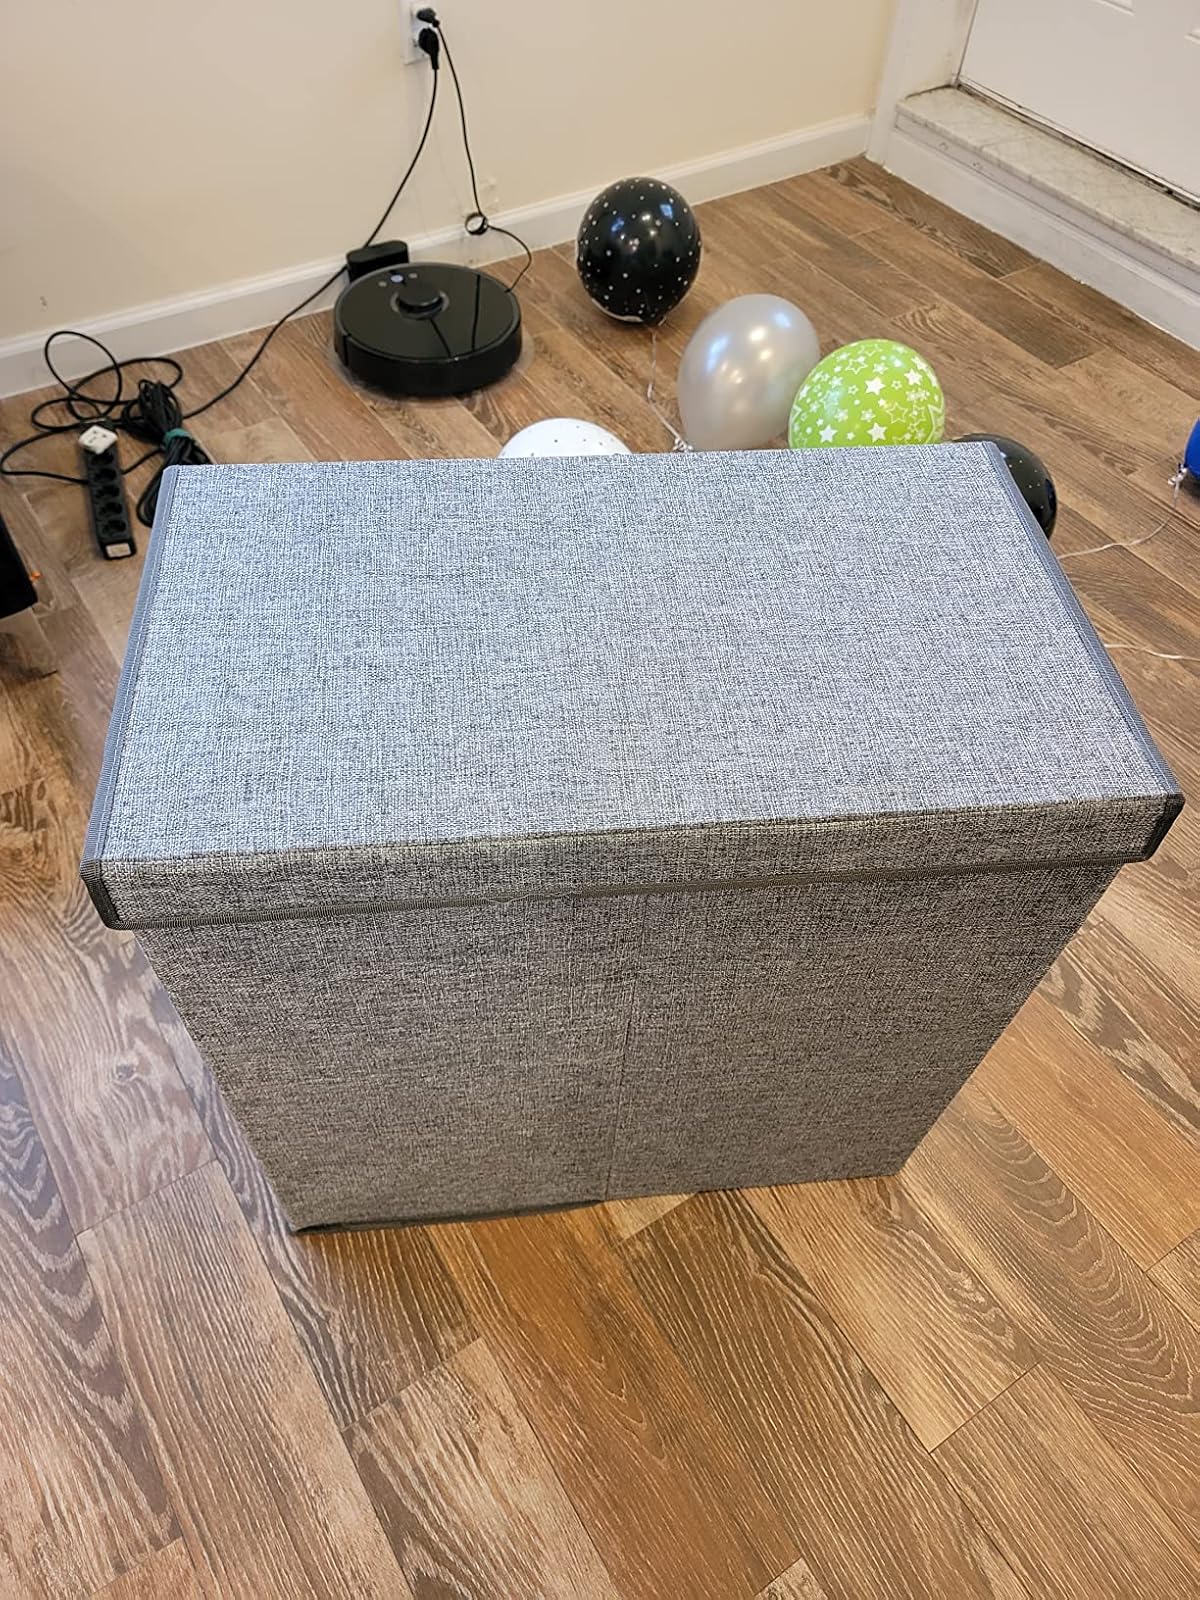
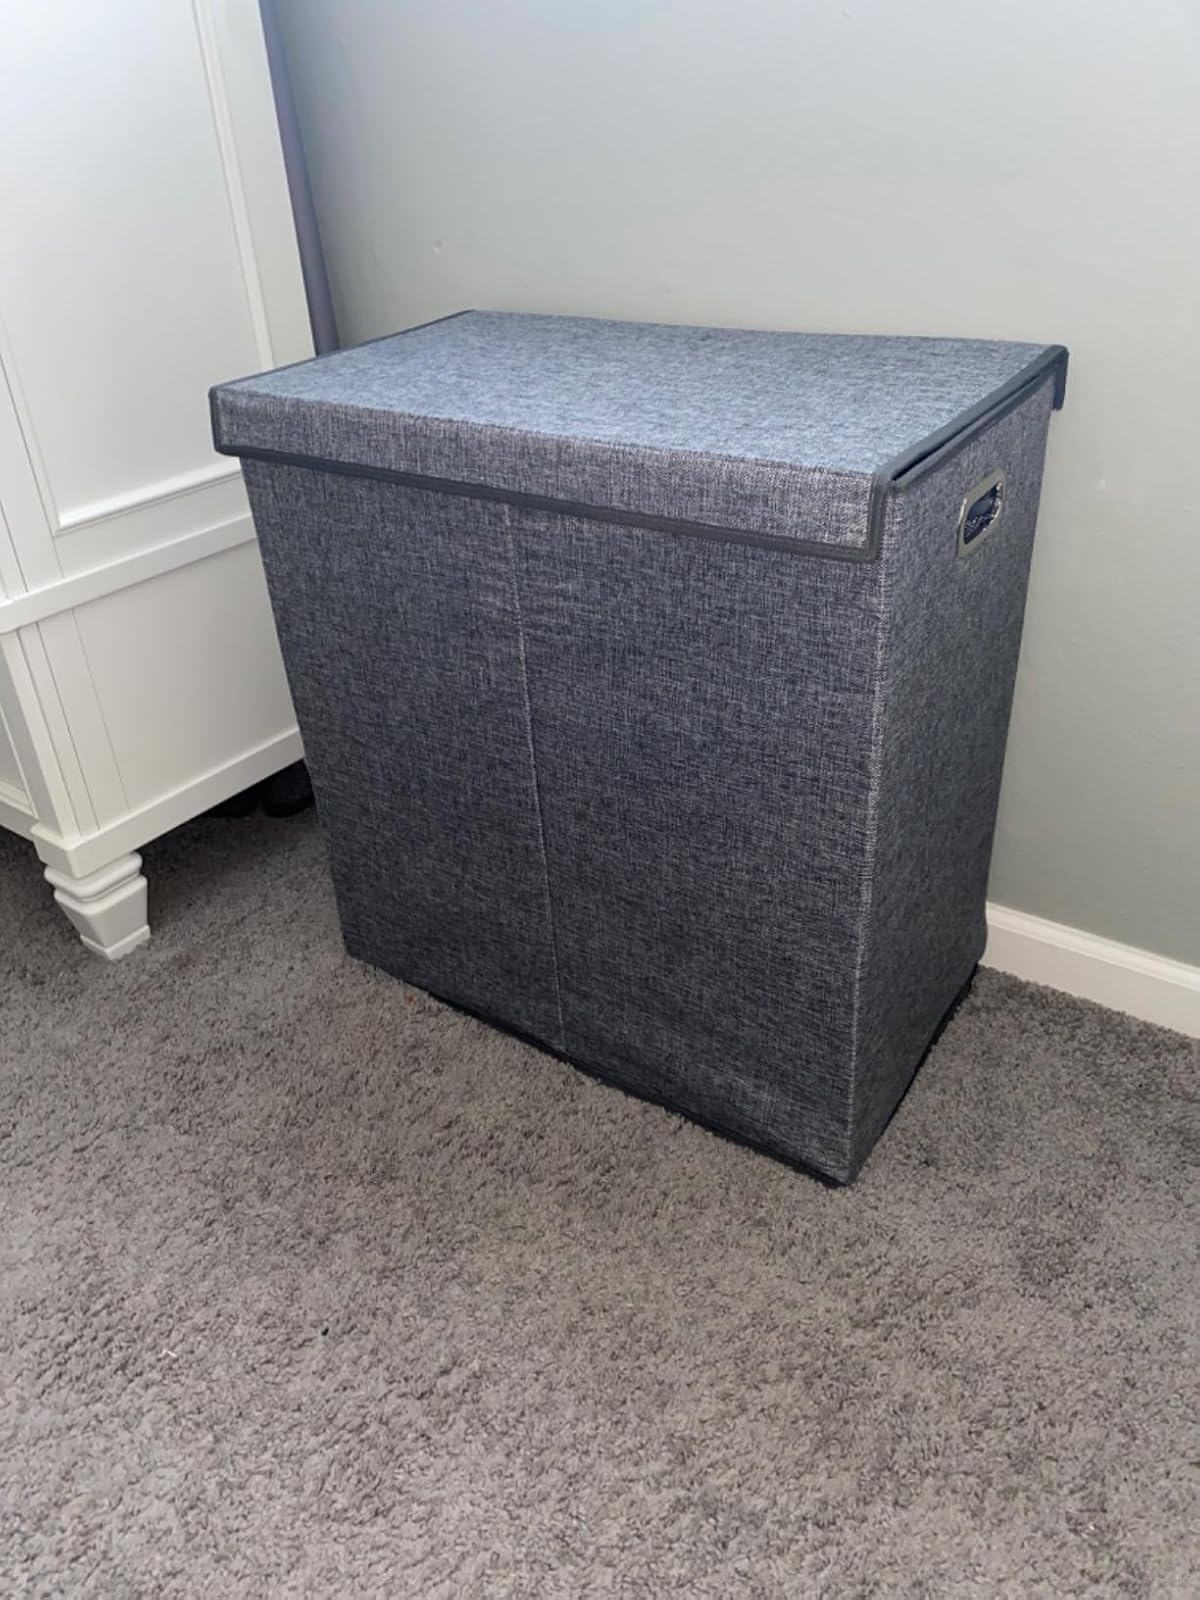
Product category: items_hamper
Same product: yes